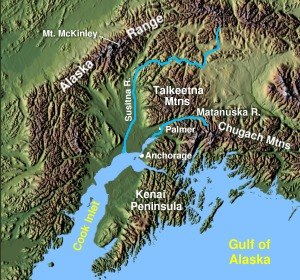
Susitna River
Susitna River i Southcentral Alaska
Susitna River er en flod i regionen Southcentral Alaska i USA, med udspring og løb øst for bjergkæden Alaska Range og med udløb i fjorden Cook Inlet, vest for Anchorage. Den er den 15. største flod i USA, målt på gennemsnitlig vandmængde ved udløbet. Hele flodsystemet er 504 km langt og har et et afvandingsområde på 52.000 km². Susitna River har udspring i gletcheren Susitna Glacier ved Mount Hayes, som er et 4.216 meter højt bjerg.